Martha Goldberg

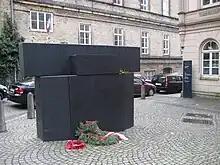
"Memorial for the victims of Reichskristallnacht "in front of the Landherrnamt building in the Schnoor district of Bremen.

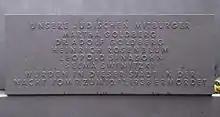
Plaque on the "Memorial for the victims of Reichskristallnacht."

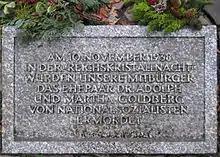
Commemorative stone in Goldbergplatz in Burgdamm, Bremen.

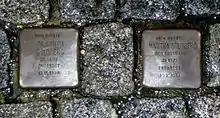
Stolpersteine in front of the house at 18 Bremerhavener Heerstraße, Burgdamm, Bremen.

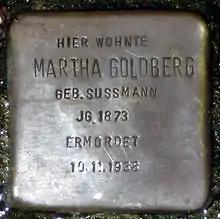
Stolperstein in memory of Martha Goldberg.

Also in 1982, not far from this former main synagogue of the Jewish community in Bremen the "Memorial for the Victims of Reichskristallnacht" was installed in front of the Landherrnamt building, in memory of Martha and Adolph Goldberg and the other three Jewish victims of Reichspogromnacht in Bremen and the surrounding area. The memorial was created according to a plan by Hans D. Voss, an informalist artist from Bremen. It is rendered in unadorned, cubic blocks of died-black concrete, and bears a commemorative plaque, with the inscription shown below in translation: